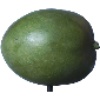
Label: mango